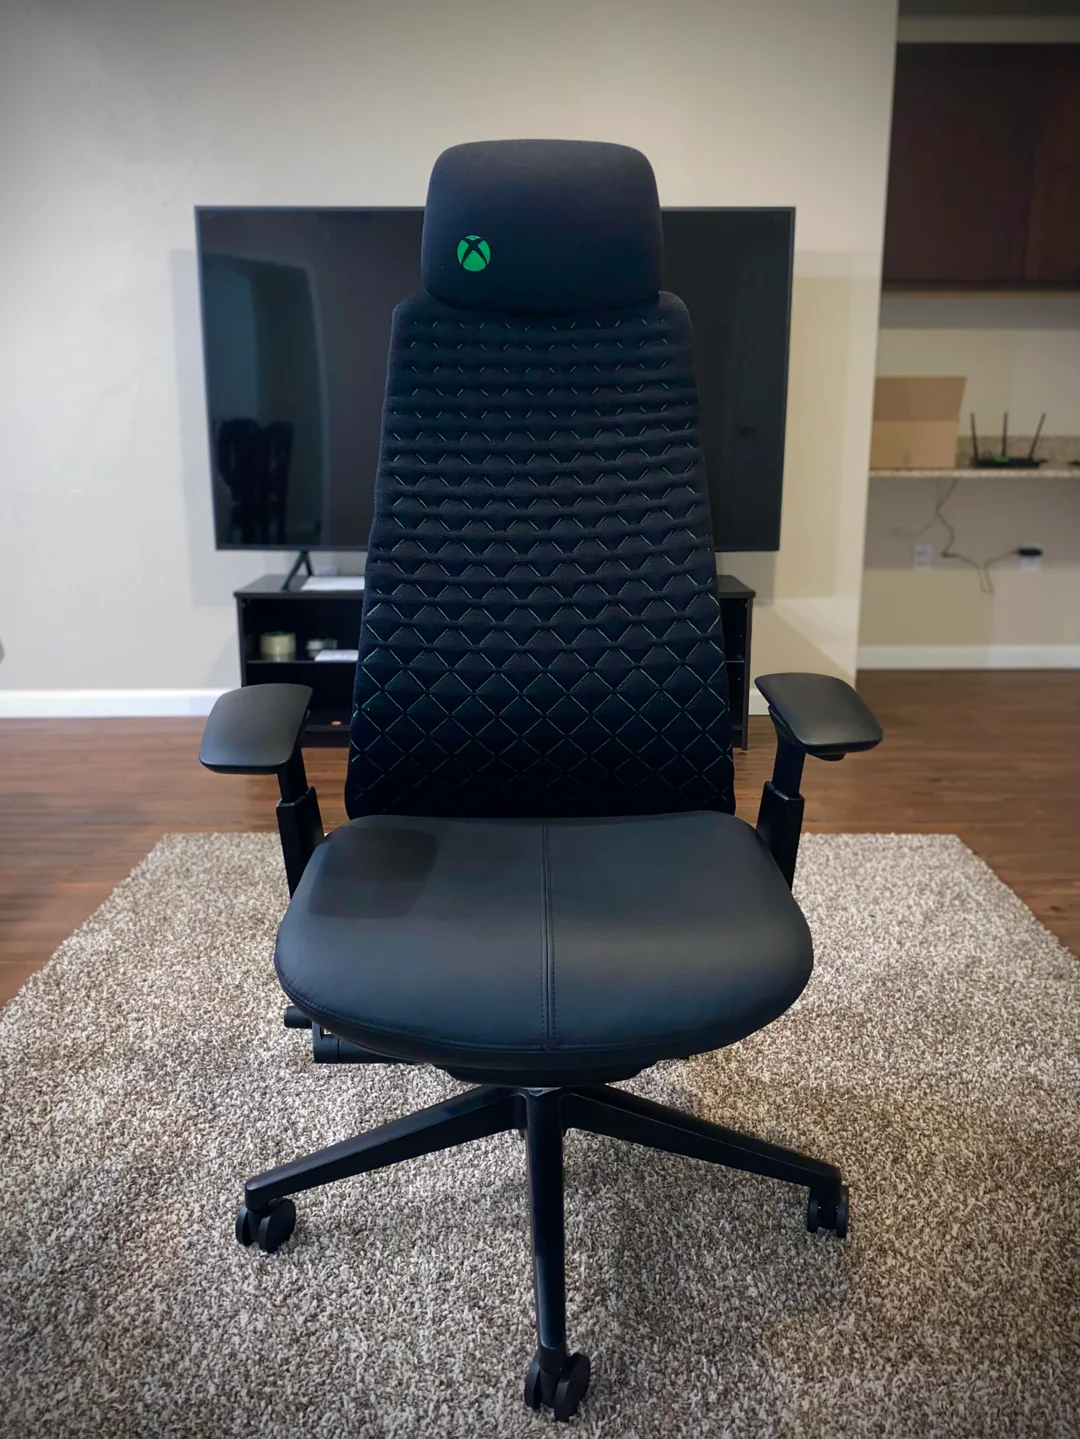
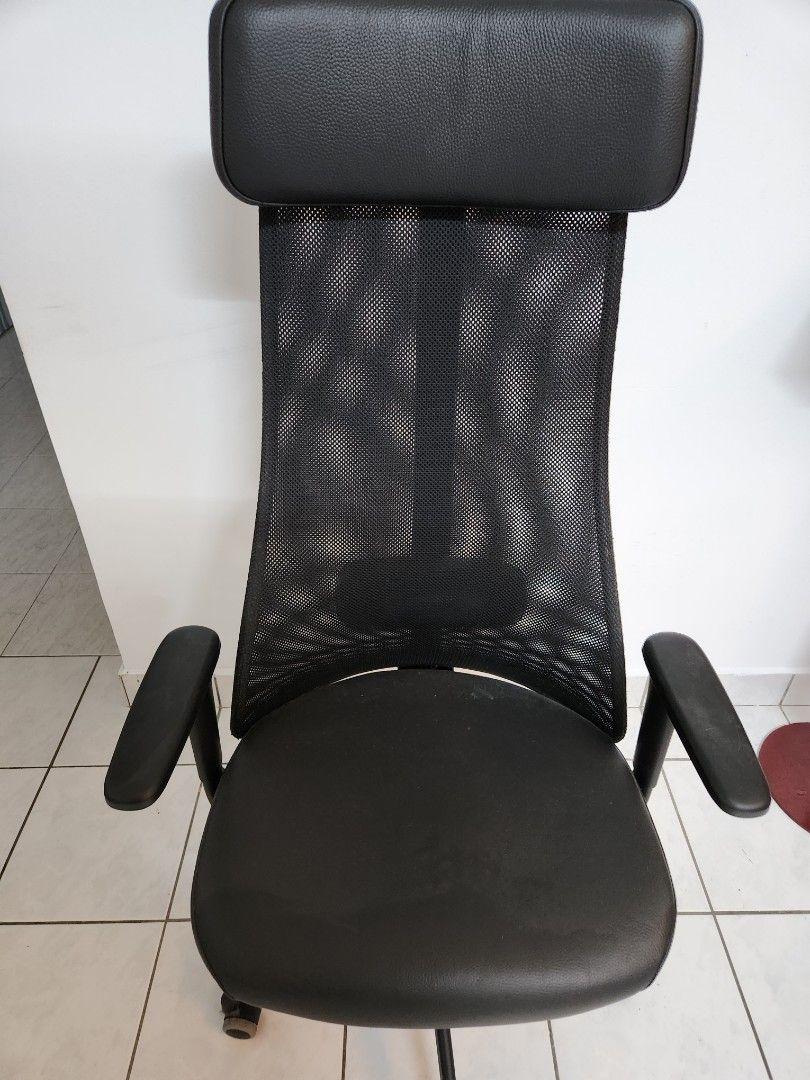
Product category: items_chair
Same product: no